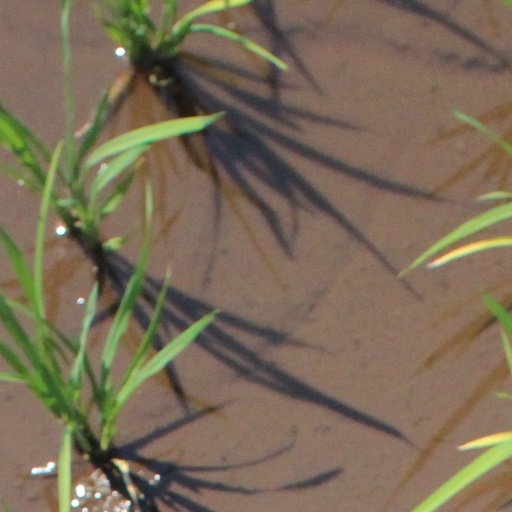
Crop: rice